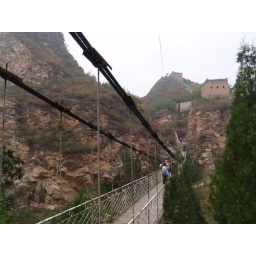
rope bridge across one section of the great wall that spans a river, the wall over the river has collapsed